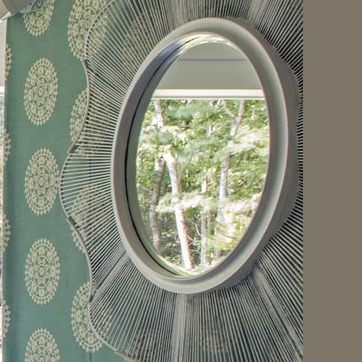
Material: mirror